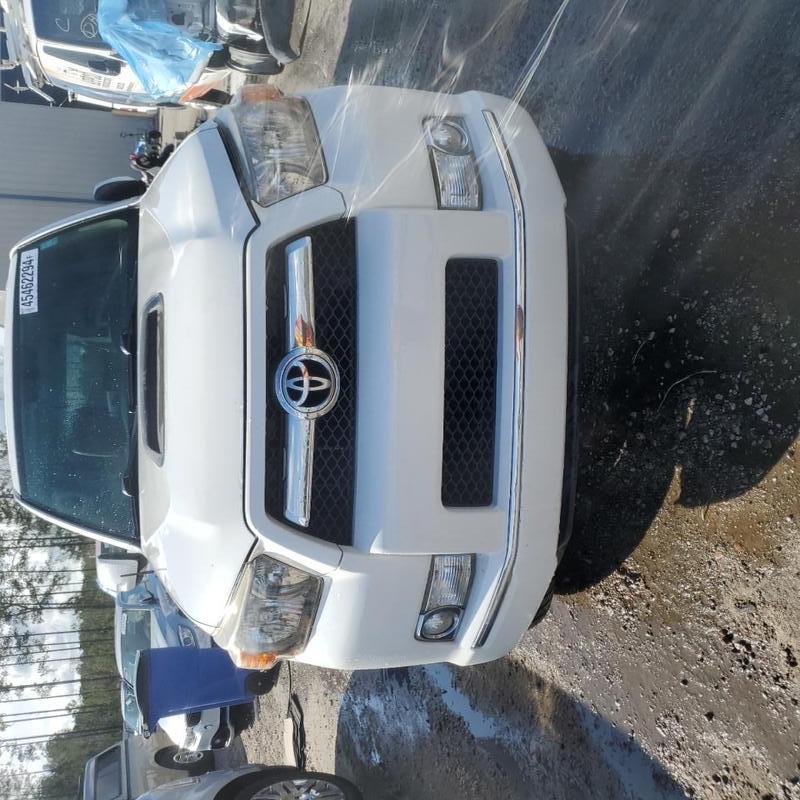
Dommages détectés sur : plaque d'immatriculation avant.
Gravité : majeur